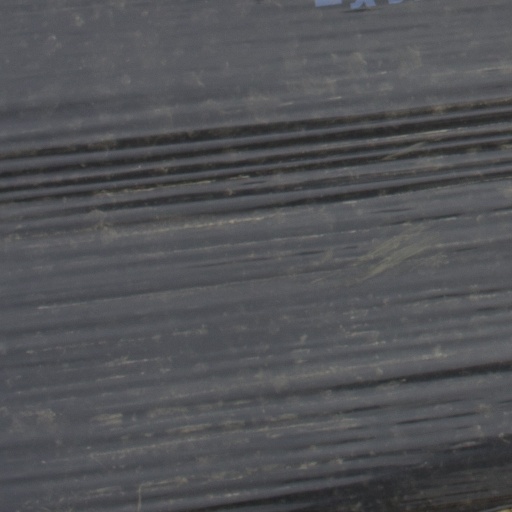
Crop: Jerusalem artichoke